Ramous

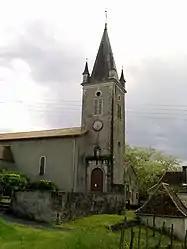
Church

Ramous is a commune in the Pyrénées-Atlantiques department in south-western France.